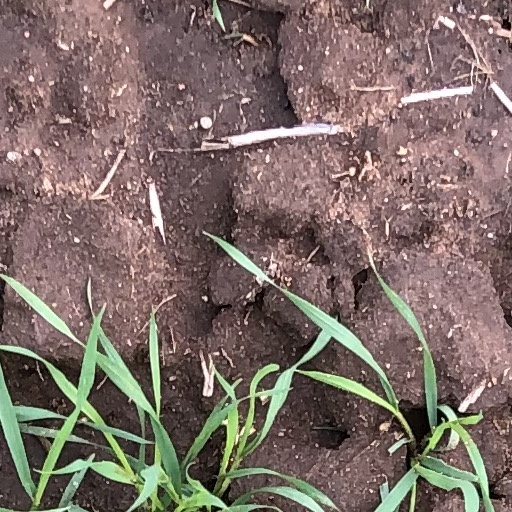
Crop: wheat